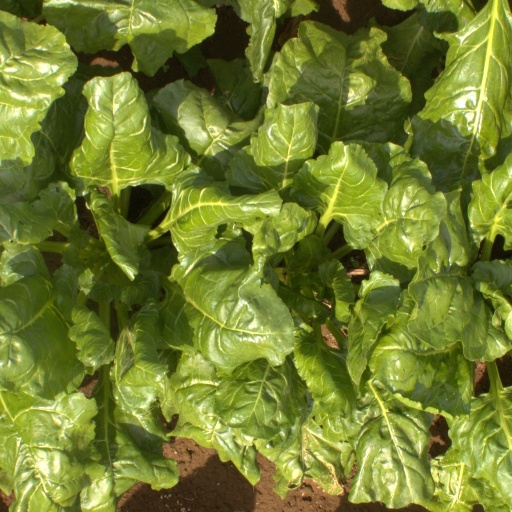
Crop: sugar beet